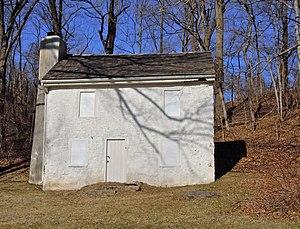
West Caln Township est un township, situé à l'ouest du comté de Chester, aux États-Unis. En 2010, il comptait une population de 9 014 habitants.